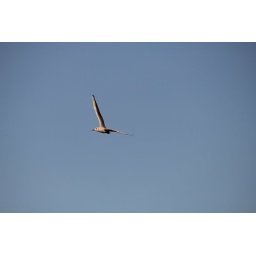
Taken at Apsely Lock. Seagull in clear blue skies.